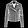
Label: Coat